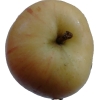
Label: apple